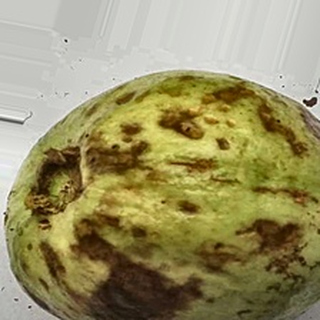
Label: guava_anthracnose